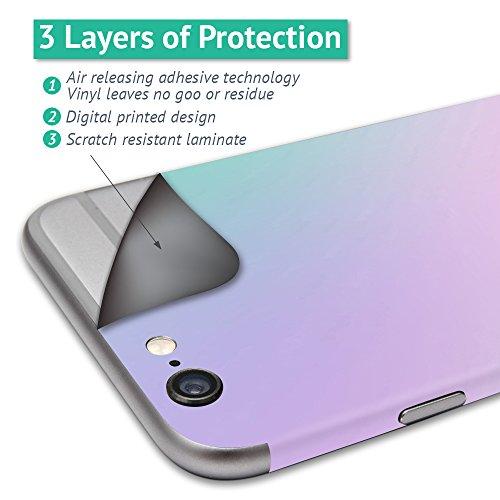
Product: MightySkins Skin Compatible with Swagtron T1 - Orange Camo | Protective, Durable, and Unique Vinyl Decal wrap Cover | Easy to Apply, Remove, and Change Styles | Made in The USA
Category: Sports & Outdoors | Outdoor Recreation | Skates, Skateboards & Scooters | Scooters & Equipment | Accessories
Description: SET THE TREND: Show off your unique style with MightySkins for your Swagtron T1 Don’t like the Orange Camo skin We have hundreds of designs to choose from, so your T1 will be as unique as you are.
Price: $16.99
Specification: ProductDimensions:9x0.1x6inches|ItemWeight:2.24ounces|ShippingWeight:0.96ounces(Viewshippingratesandpolicies)|ASIN:B01N69HGGE|Itemmodelnumber:T1